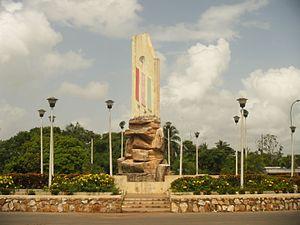
Uracoa est le chef-lieu de la municipalité d'Uracoa dans l'État de Monagas au Venezuela.